Roy A. Taylor

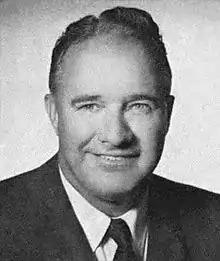
Official portrait, 1969

Roy Arthur Taylor (January 31, 1910 – November 28, 1995) was a U.S. Representative from North Carolina.